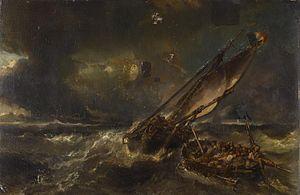
Eugène Isabey, né Eugène Louis Gabriel Isabey le 22 juillet 1803 à Paris et mort le 25 avril 1886 à Montévrain, est un peintre, lithographe et aquarelliste français.